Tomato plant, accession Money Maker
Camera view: horizontal (90 deg, fisheye); turntable rotation: 300 degrees
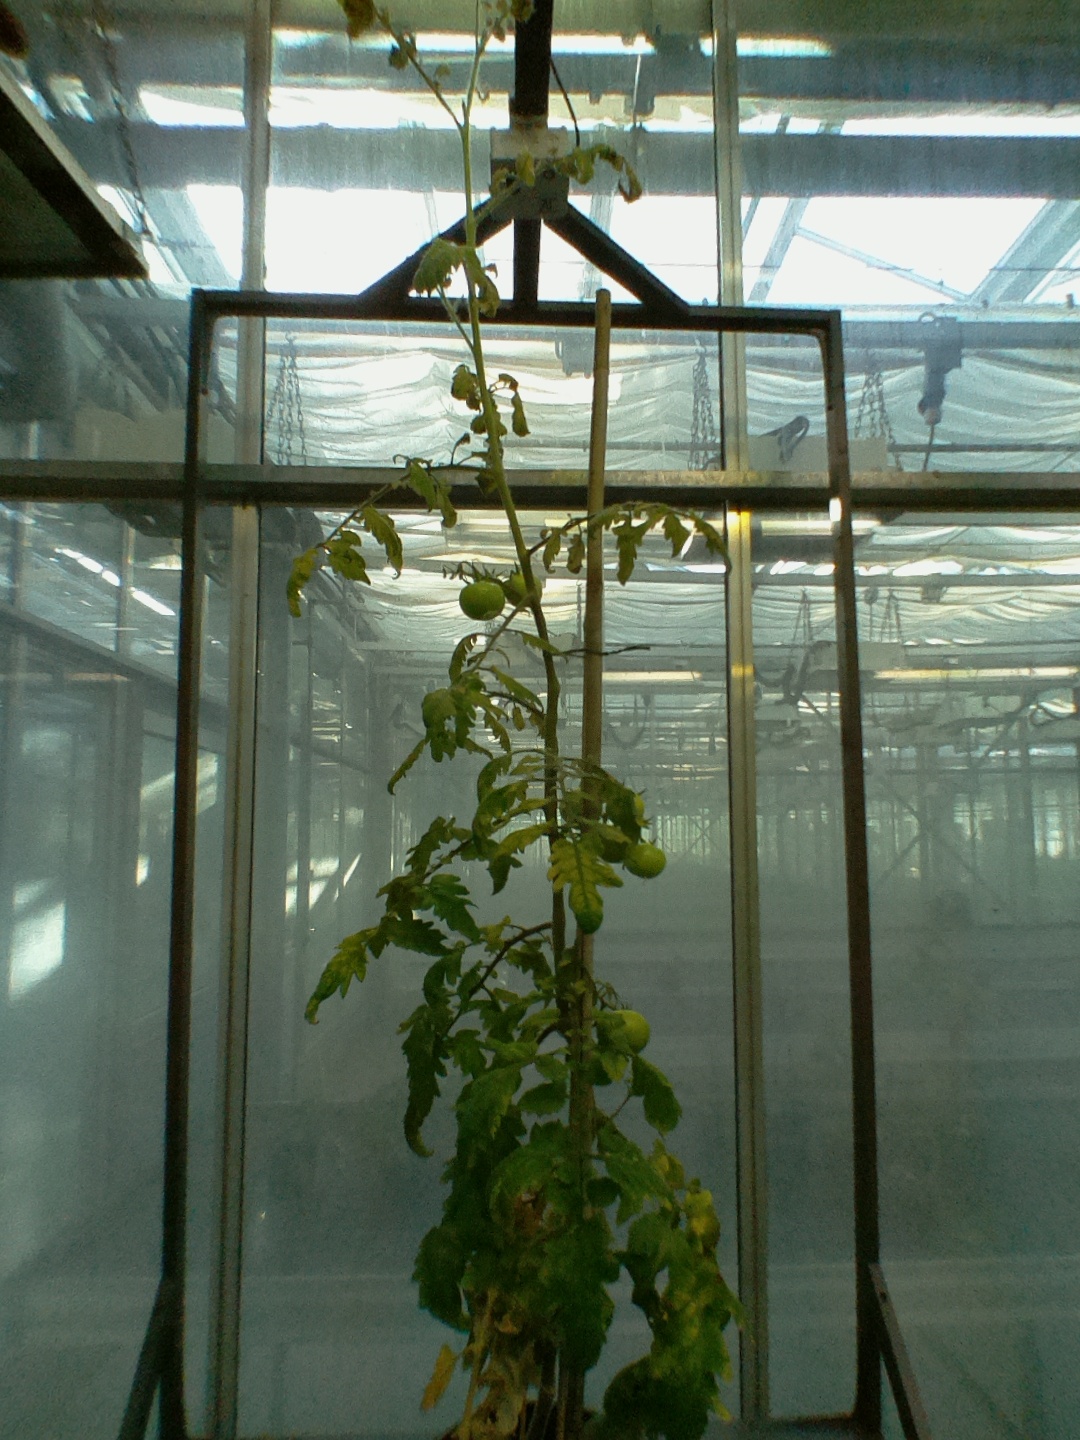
BBCH growth stage 79: 90% -100% of final fruit size